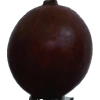
Label: gooseberry